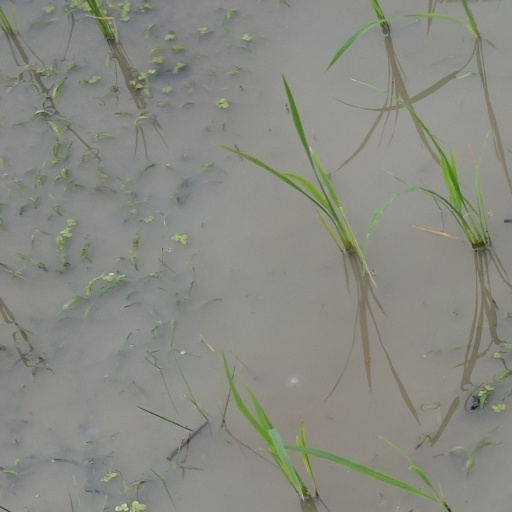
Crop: rice